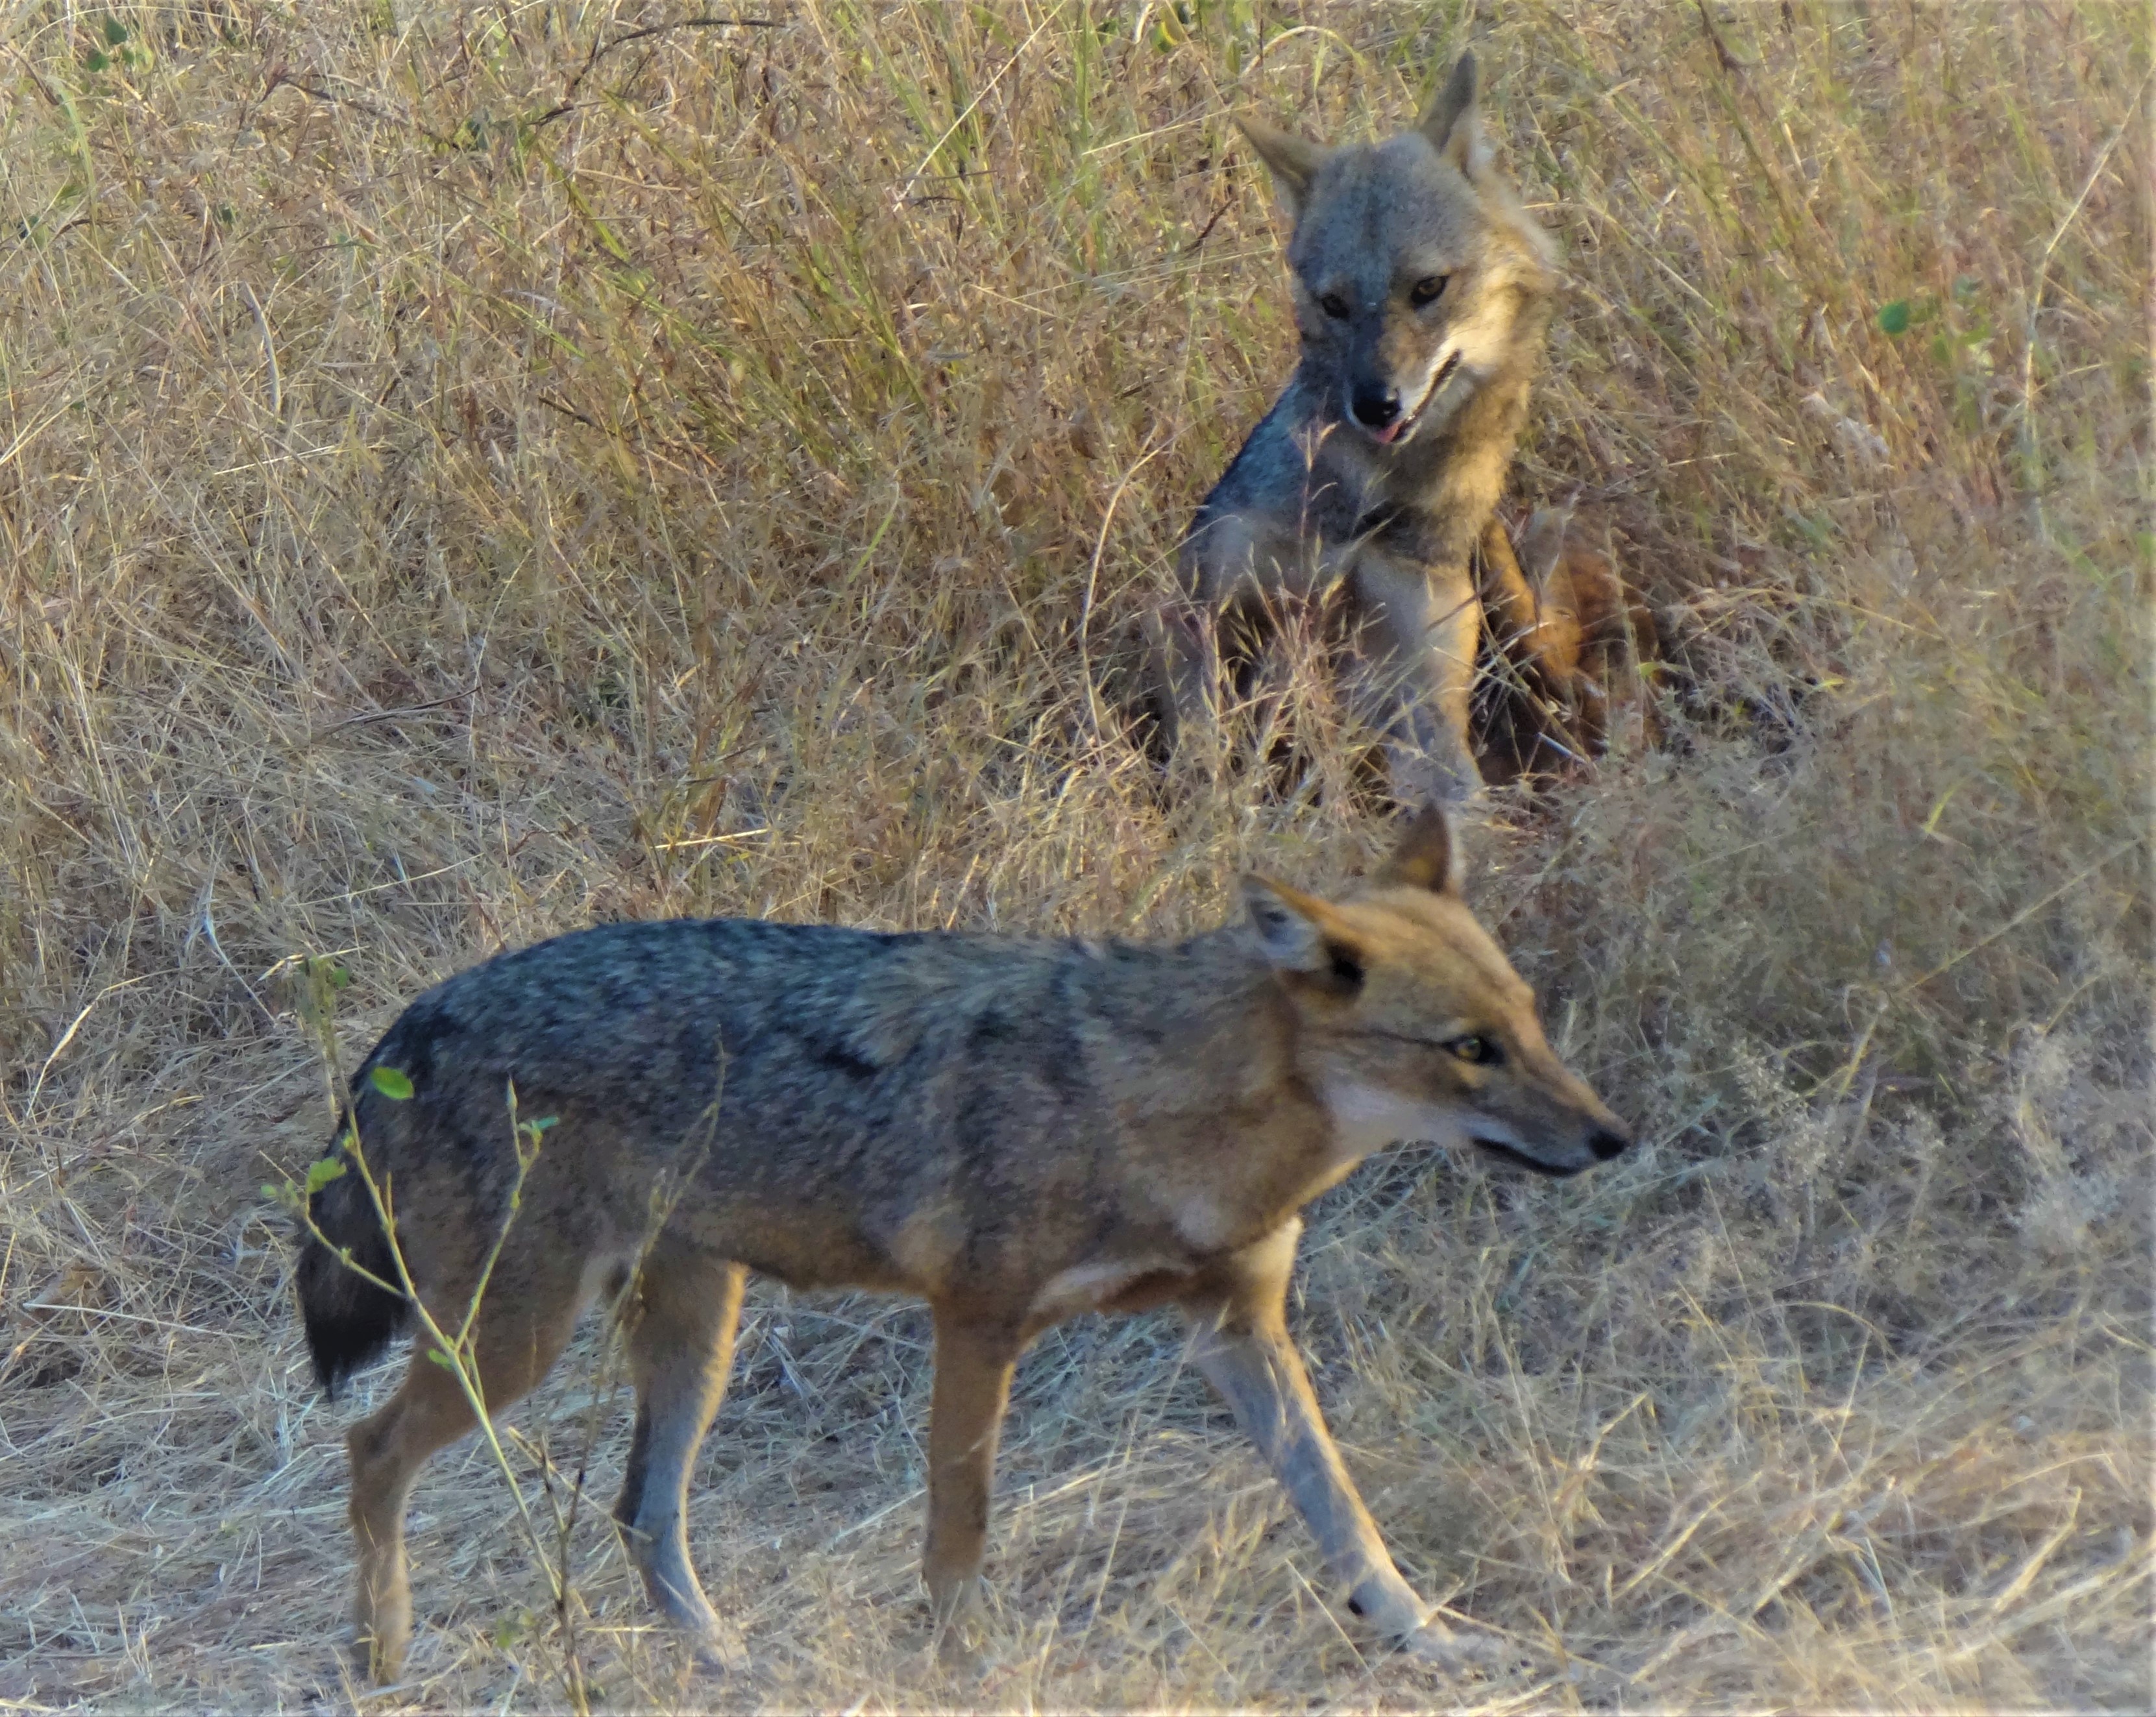
fox, forest, mammal, vertebrate, wildlife, jackal, canidae, terrestrial animal, carnivore, coyote, spotted hyena, safari, hyena, fawn